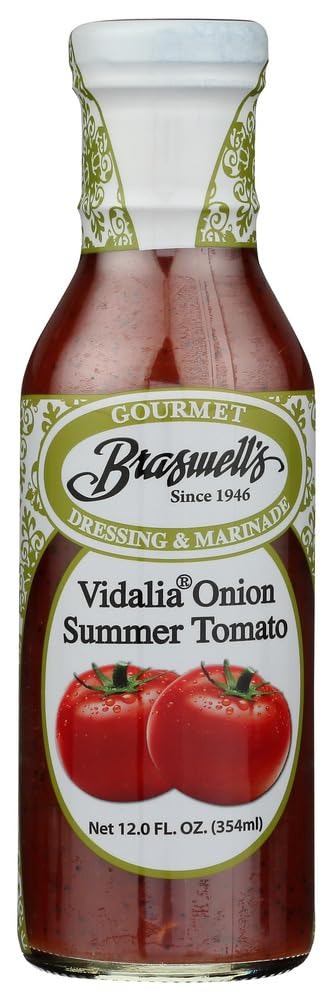
Item Name: Braswell Dressing Vidalia Tomato Summer, 12 oz
Bullet Point: No Artificial Ingredients, Does not Contain Refined Sugar, Made in USA
Value: 12.0
Unit: Ounce

Price: 7.8